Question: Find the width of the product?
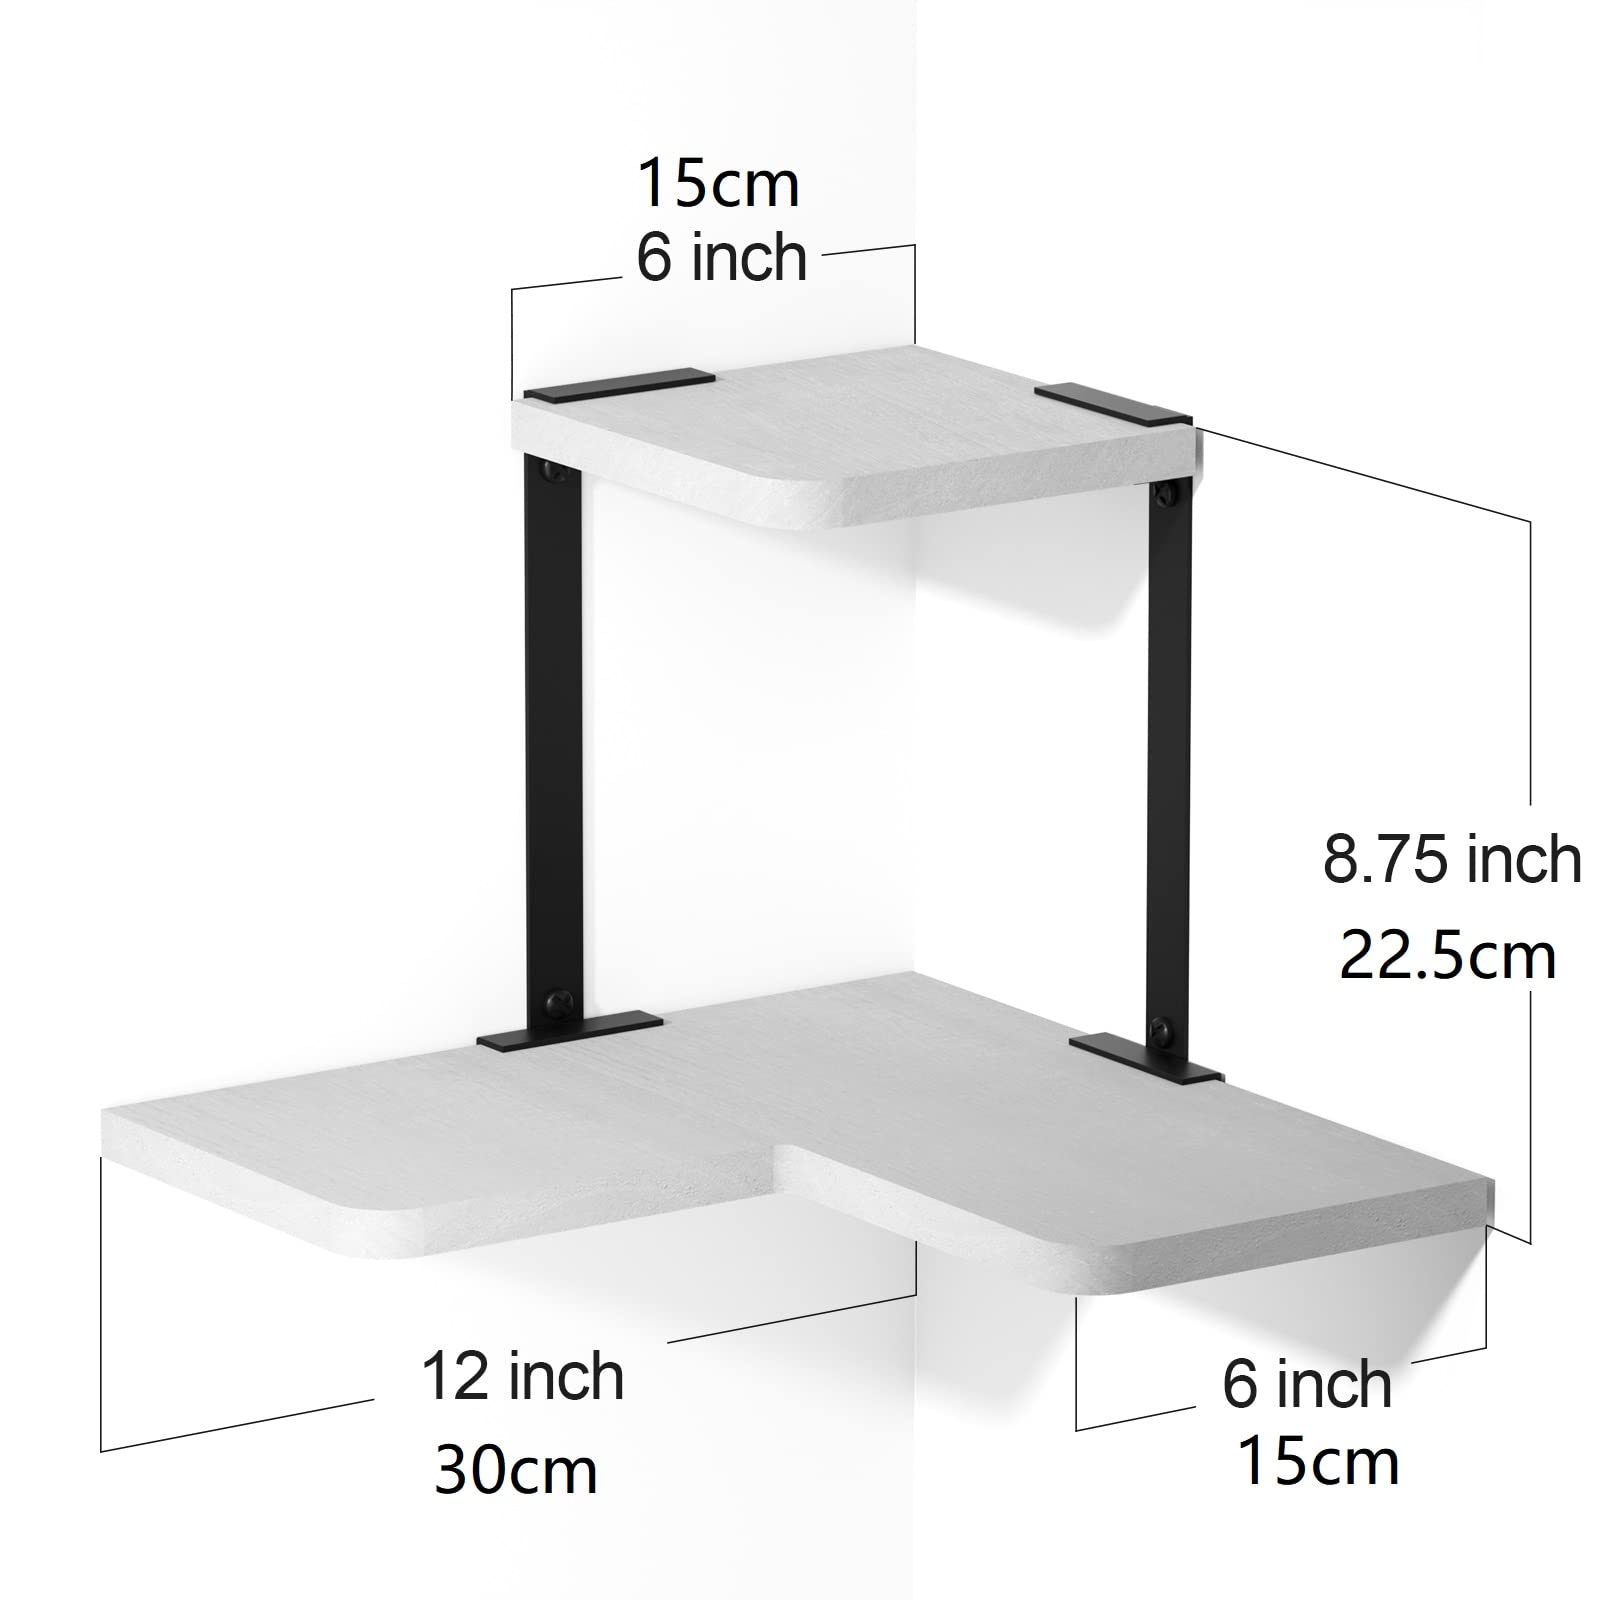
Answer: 12.0 inch